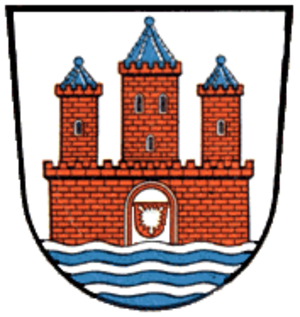
Rendsborg
Coat of arms of Rendsborg
Rendsborg er en by i det nordlige Tyskland, beliggende i Slesvig-Holsten ved Kielerkanalen og Ejderen, som den gamle hærvej krydsede her. Byen knytter sig både til Sydslesvig og Holsten og har ca. 28.000 indbyggere.